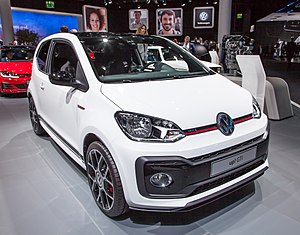
Volkswagen up! / Modelændringer
Volkswagen up! er en mikrobil fra Volkswagen. Den tilhører New Small Family-serien og er i Europa efterfølger for Volkswagen Fox. Produktionen startede i december 2011, og bilen kom på markedet i Tyskland den 3. december 2011 og i hele Europa i april 2012.